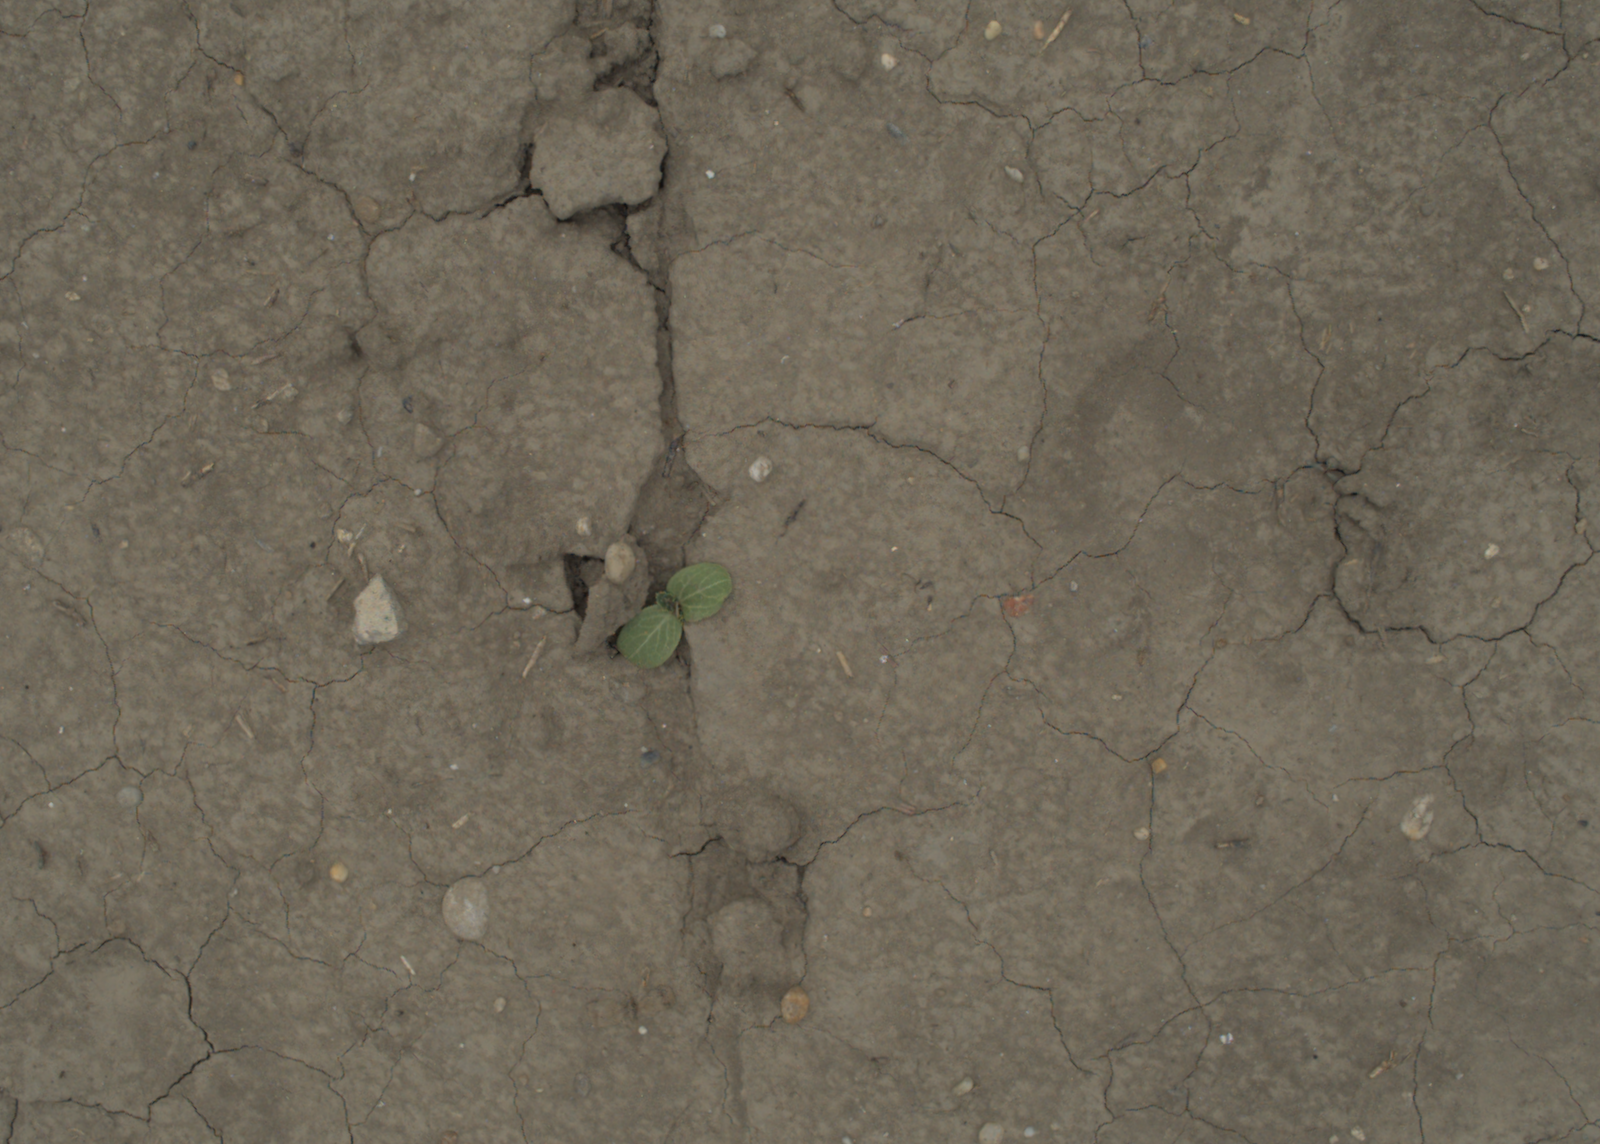
Capture date: 05.07.2021 13:31:36
Weather: cloudy
Wind: medium
Seeding date: 08.06.2021
Plant canopy height (mm): 961